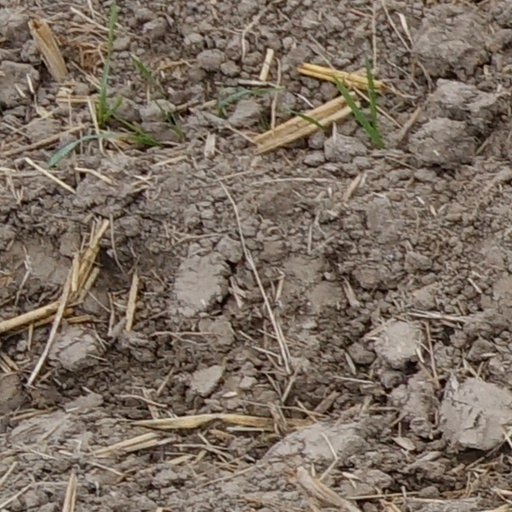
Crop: wheat